Wayne Ellington

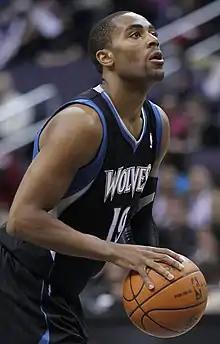
Ellington as a member of the Minnesota Timberwolves

Ellington was drafted 28th overall by the Minnesota Timberwolves in the 2009 NBA draft. He averaged 6.6 points per game and 2.1 rebounds per game in his rookie season off of the bench.